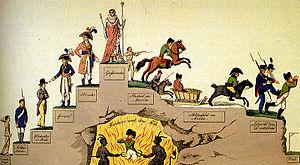
La première abdication de Napoléon Iᵉʳ est un moment de l'Histoire de France qui voit l'Empereur des Français contraint, en avril 1814, de quitter le pouvoir à la suite de sa défaite militaire après la campagne de France et l'invasion alliée.